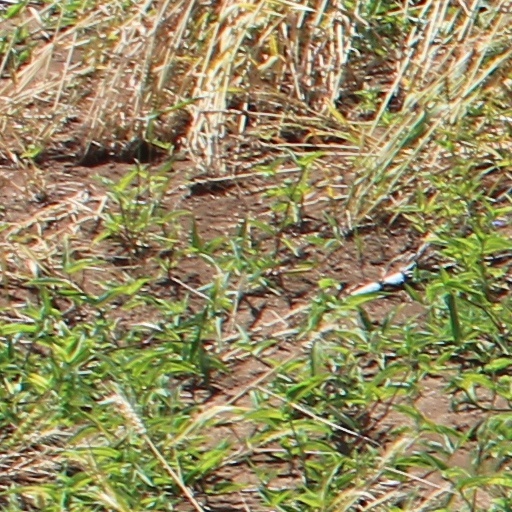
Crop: wheat